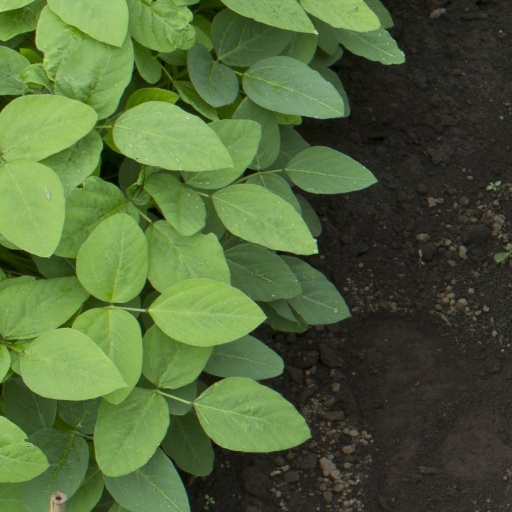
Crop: soybean